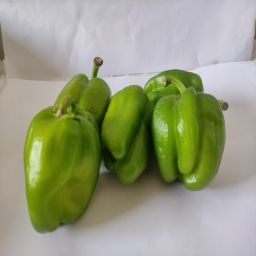
Crop: Bell Pepper
Quality: Unripe